North Pocono School District

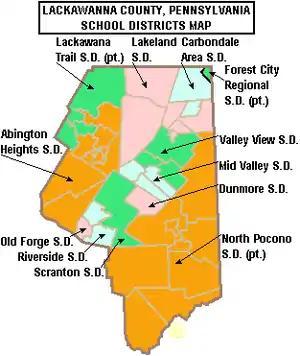
Map of school districts in Lackawanna County.

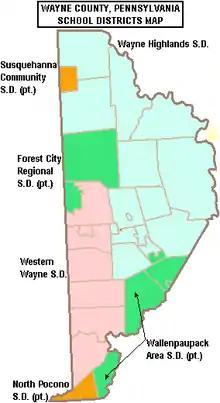
Map of school districts in Wayne County.

The district is divided into three regions, which include the following municipalities (labeled by county):